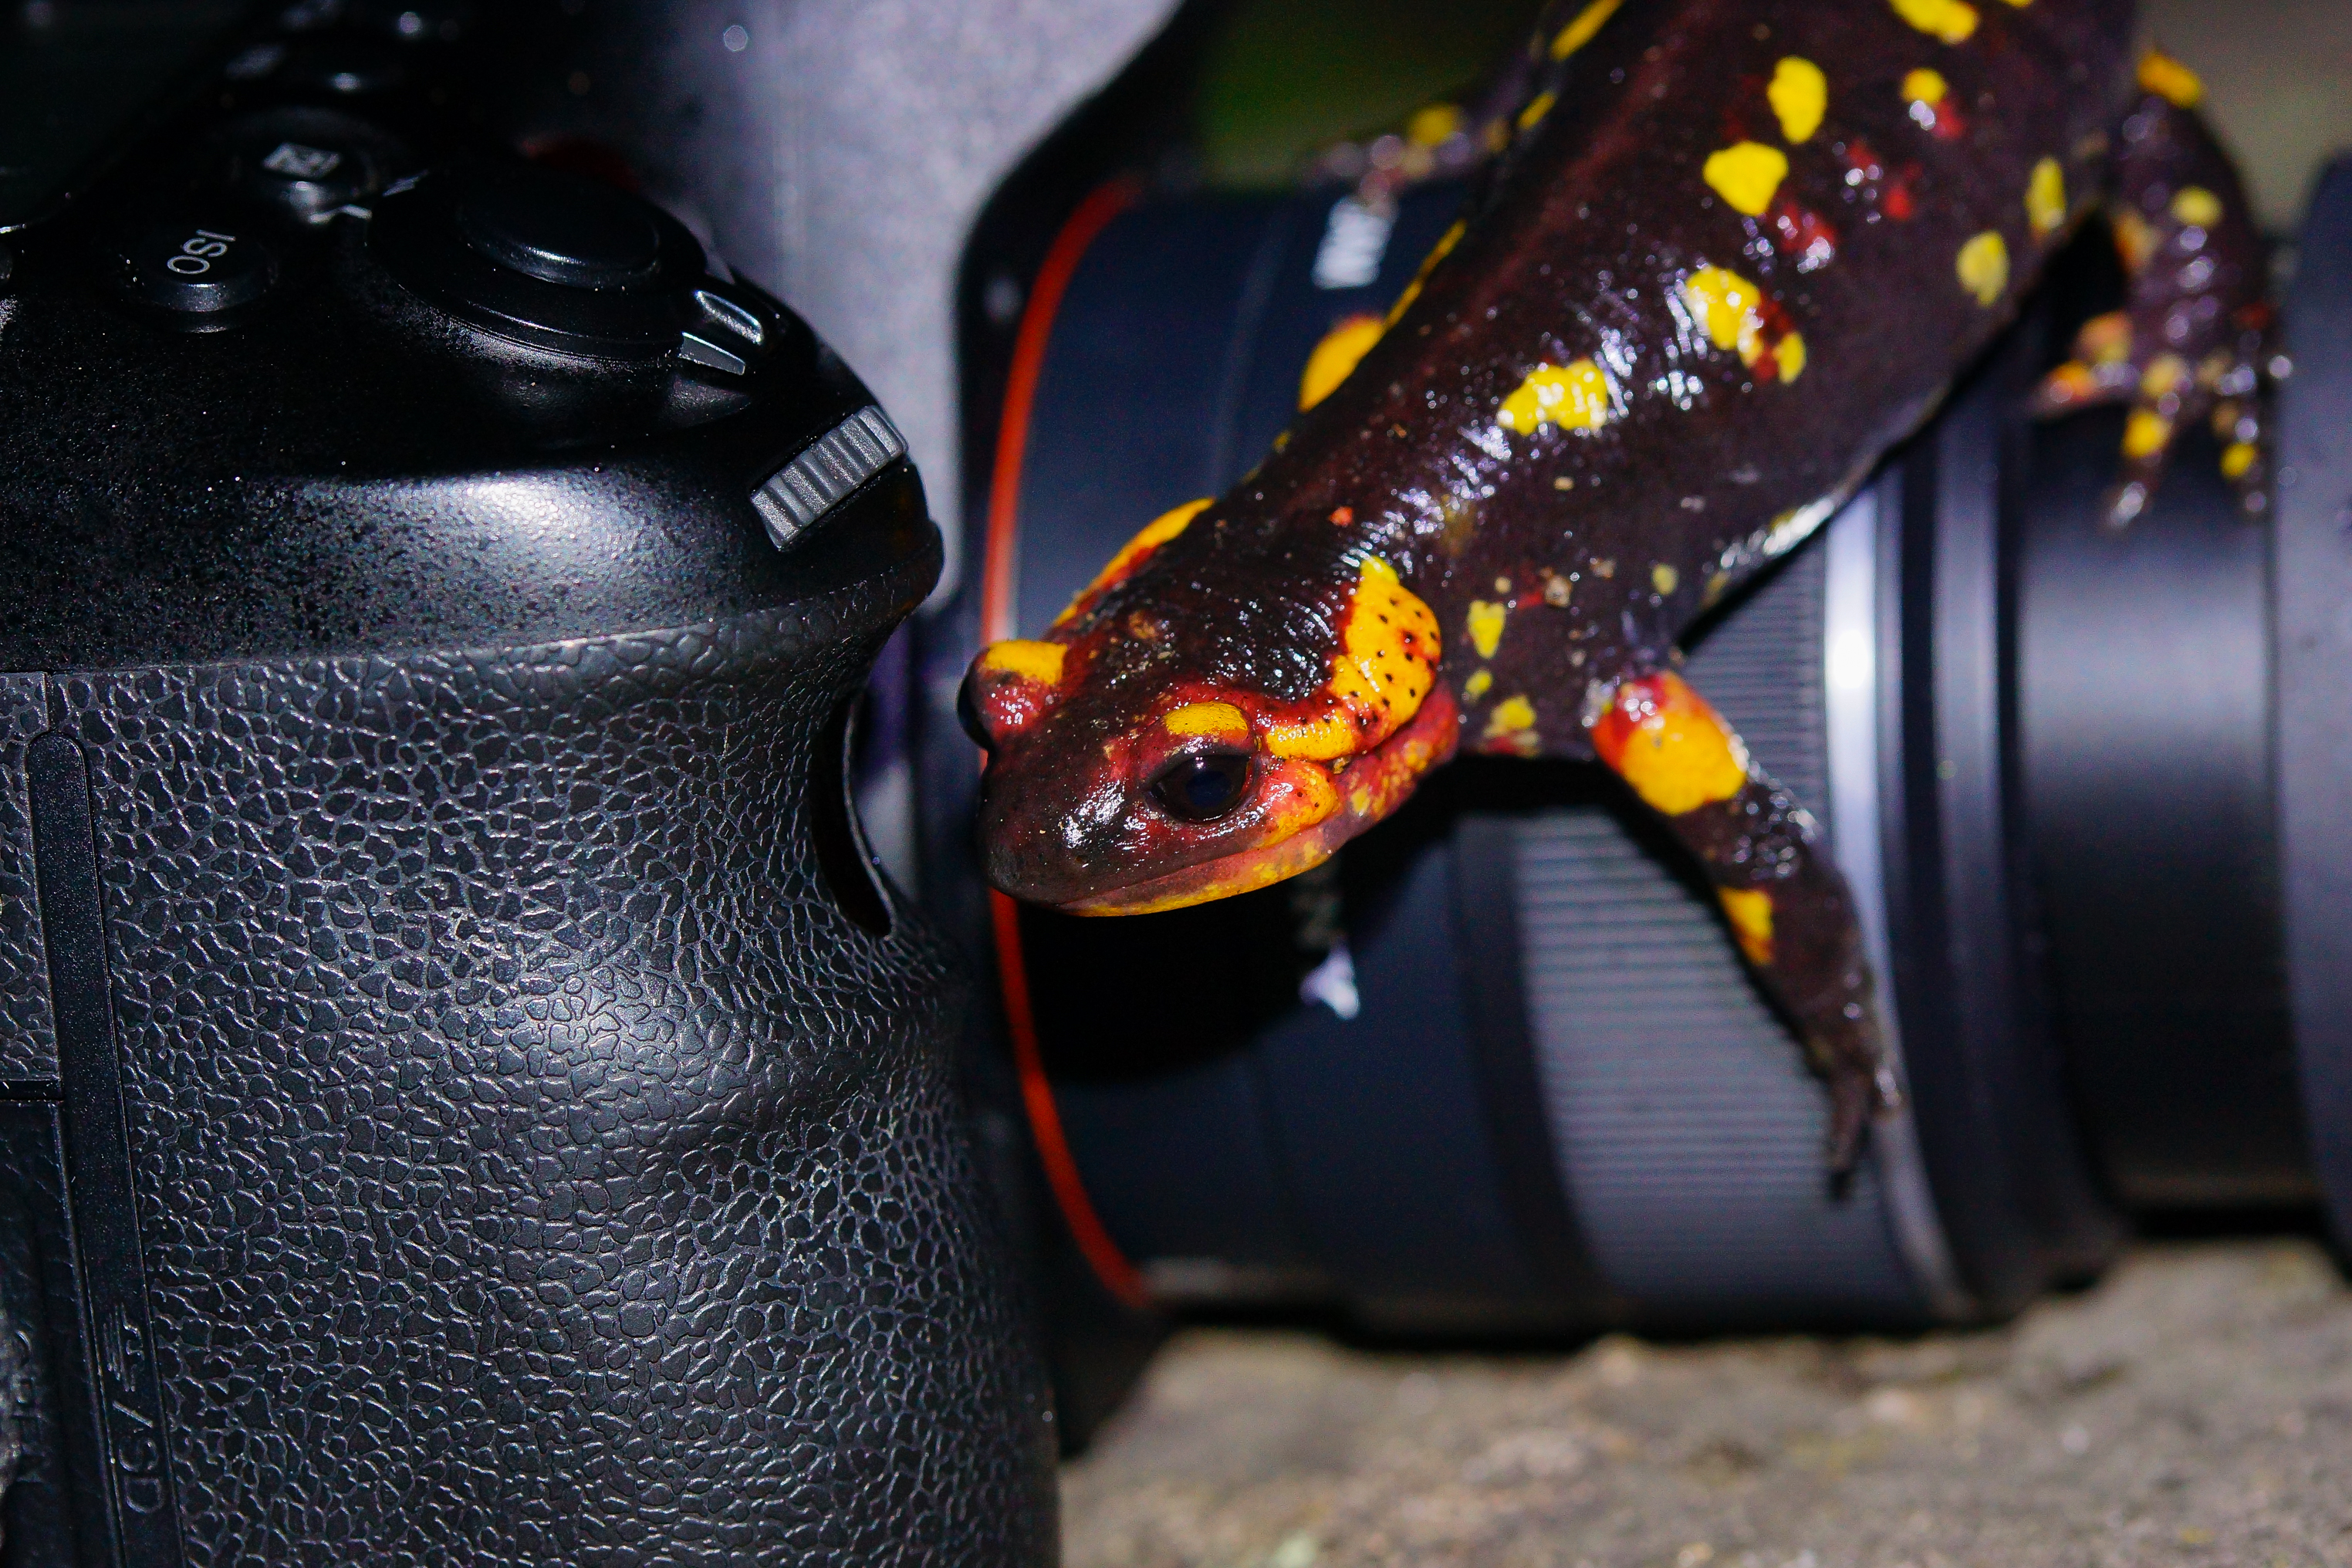
nature, photo, macro, amphibian, black, animals, naturaleza, 60mm, a77, g, ggl1, gaby1, xovesphoto, animales, sonya77, tamron60mm, gphoto, xelodegalicia, salamandra, pinchorra, gabrielcoru a